Esther Weisbrodt Francis

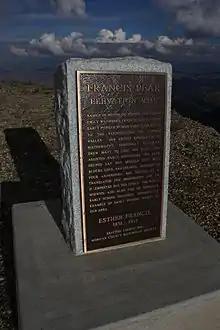
Francis Peak Historic Marker

In 1995 the Morgan County Historical Society mounted a granite and bronze marker just outside the UANG radar station which reads